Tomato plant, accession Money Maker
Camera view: tilt-top (135 deg); turntable rotation: 150 degrees
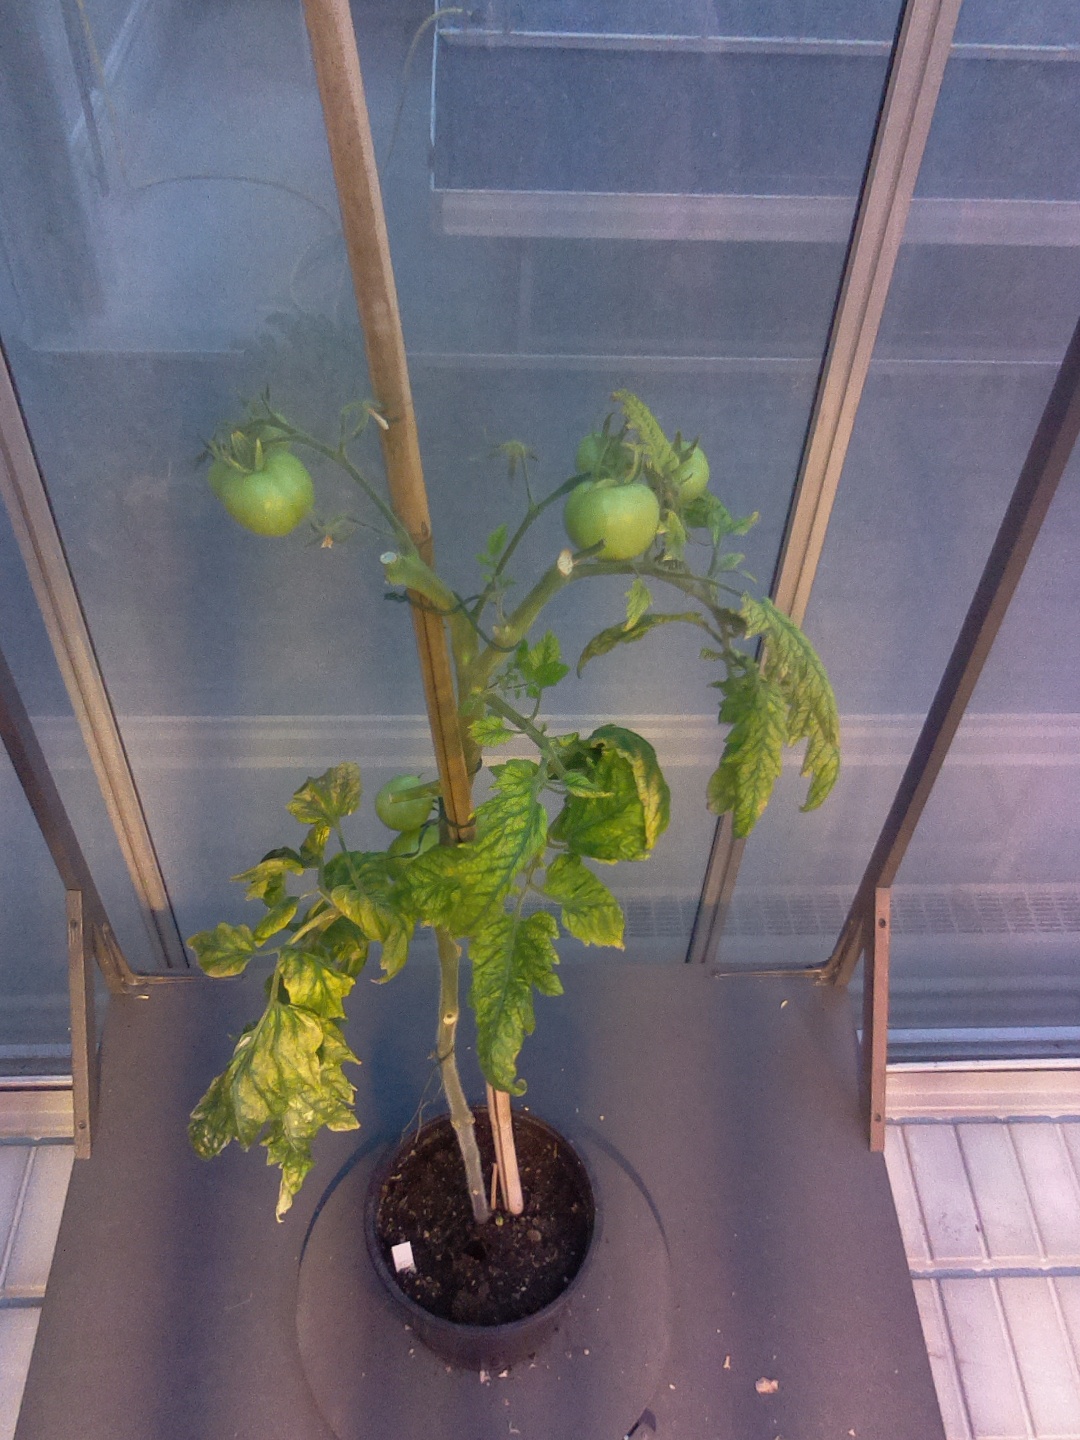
BBCH growth stage 79: 90% -100% of final fruit size